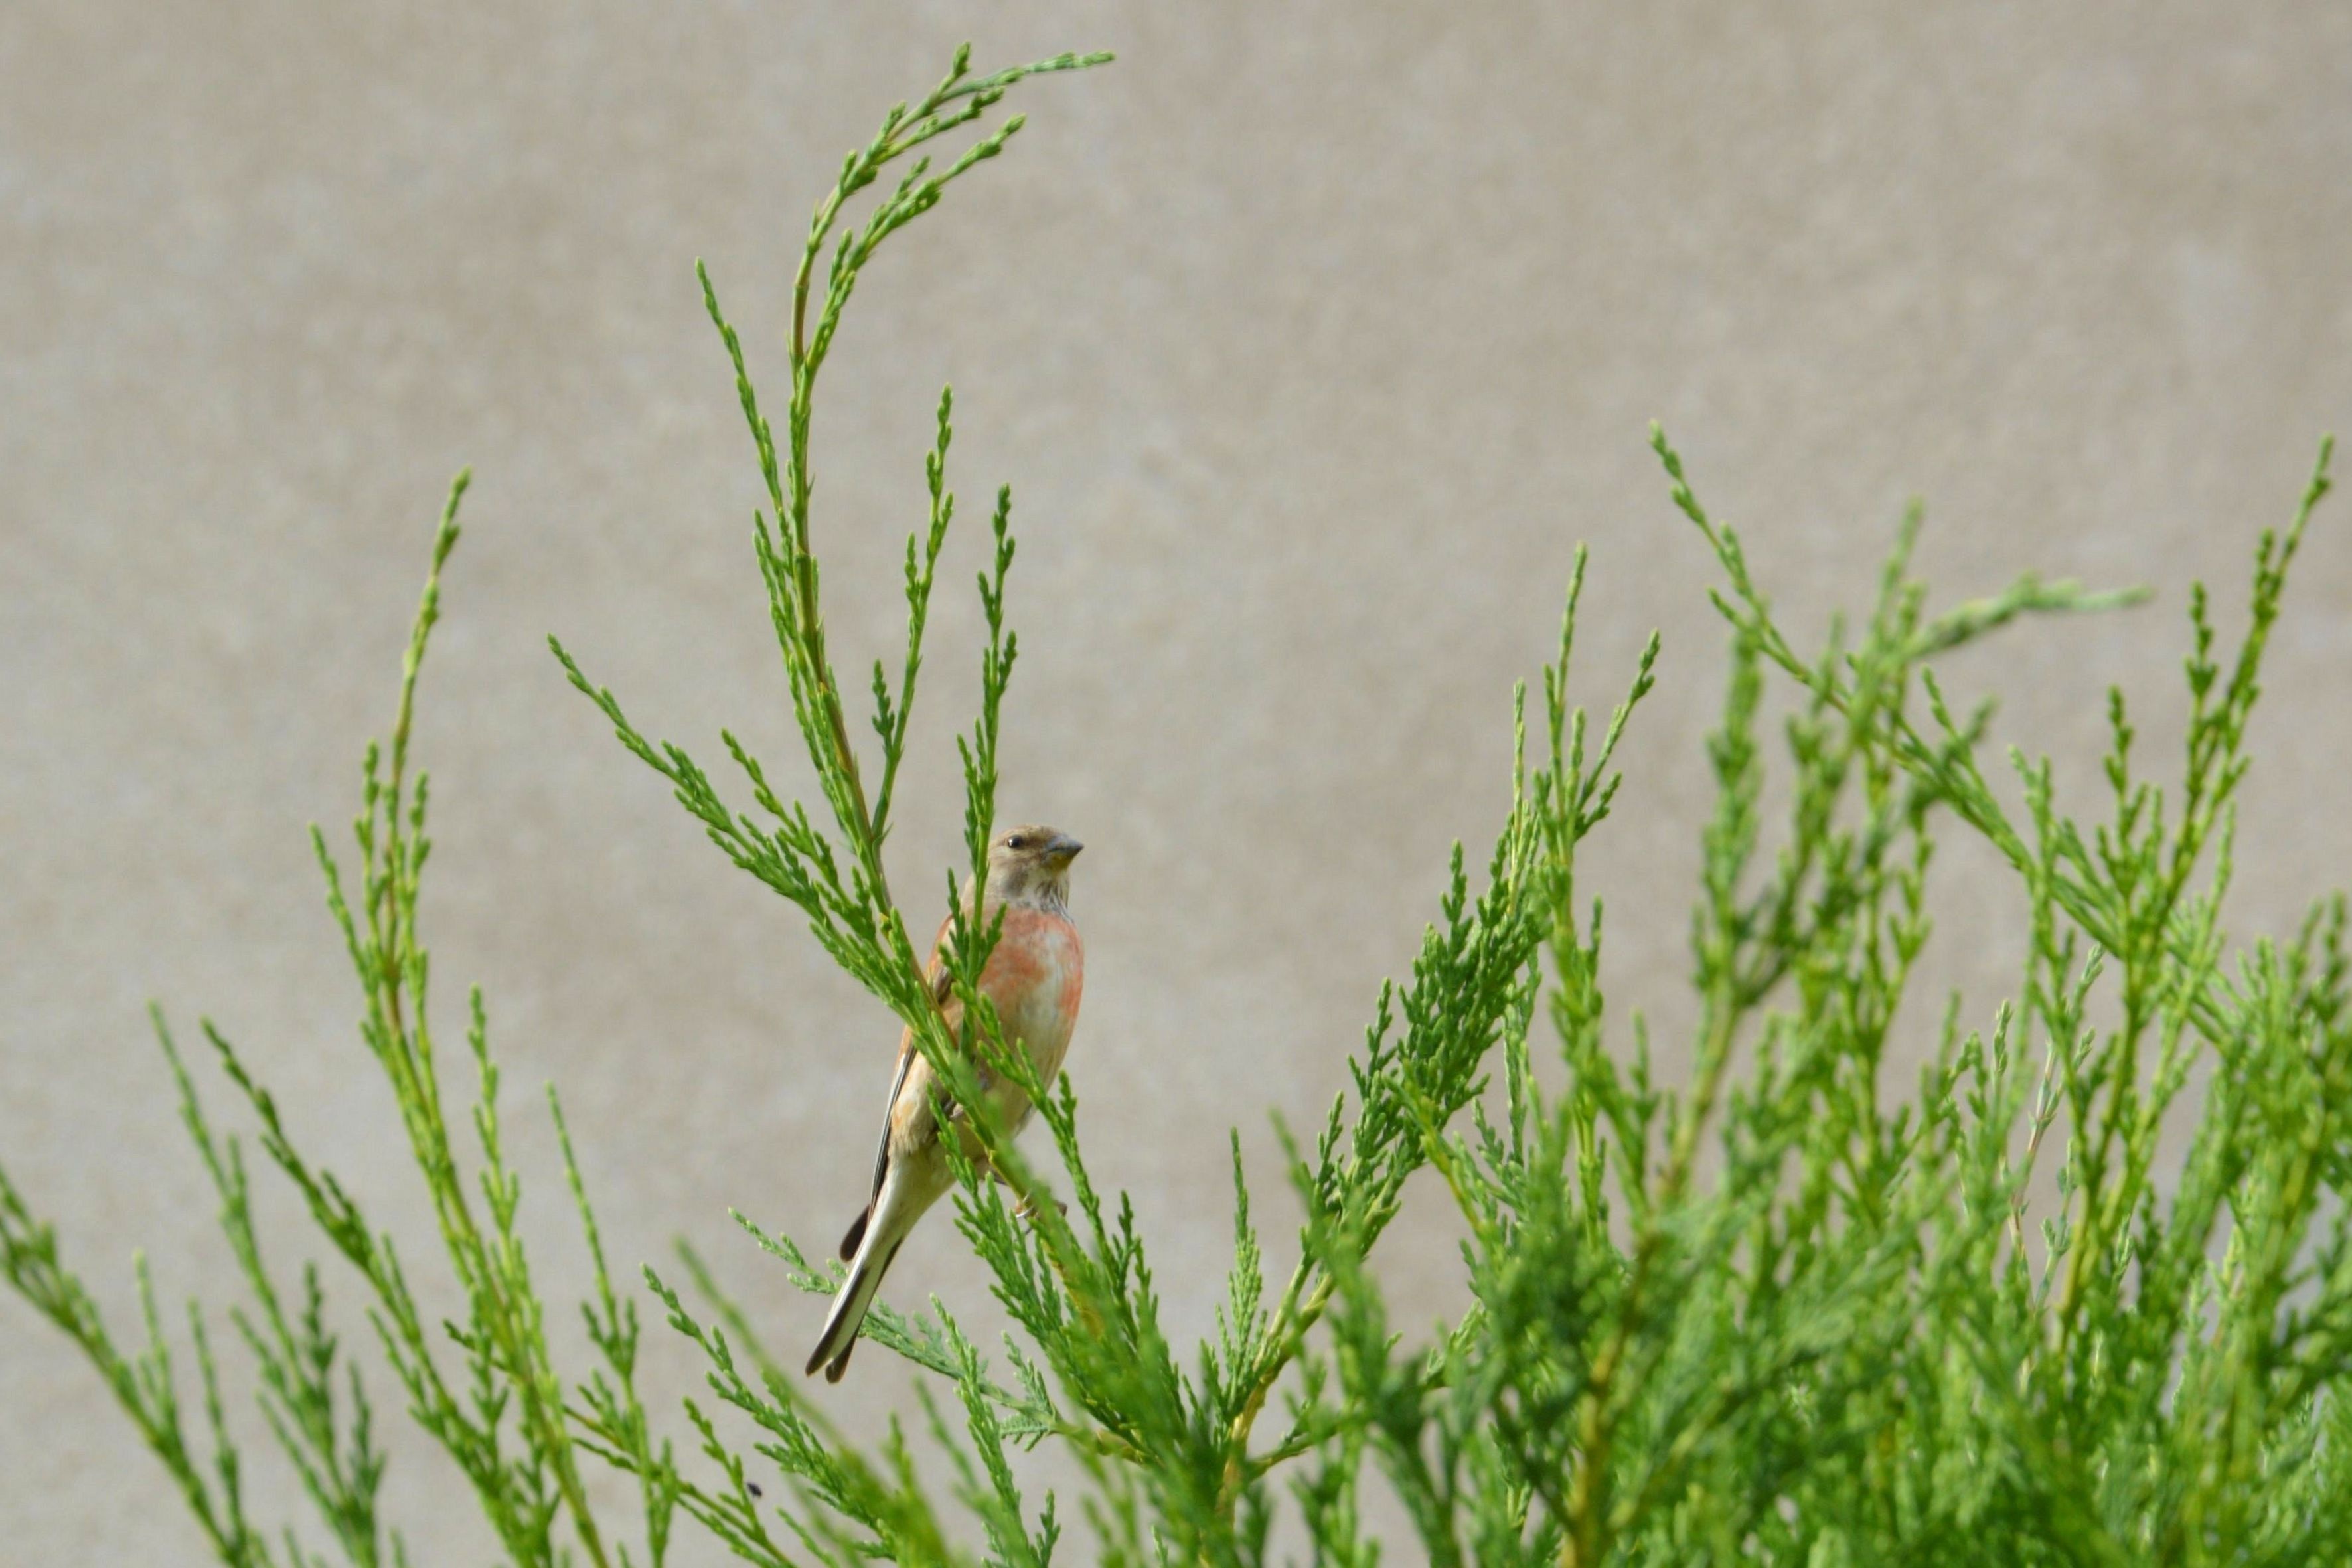
nature, grass, branch, bird, plant, lawn, prairie, leaf, flower, summer, green, herb, crop, soil, botany, flora, lavender, plumage, conifer, funny, linnet, hedge, flowering plant, flax fink, grass family, plant stem, land plant